Vera Figner

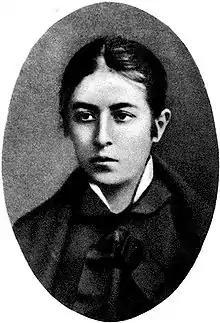
Portrait,

Vera Nikolayevna Figner Filippova (– 25 June 1942) was a Russian revolutionary and political activist.